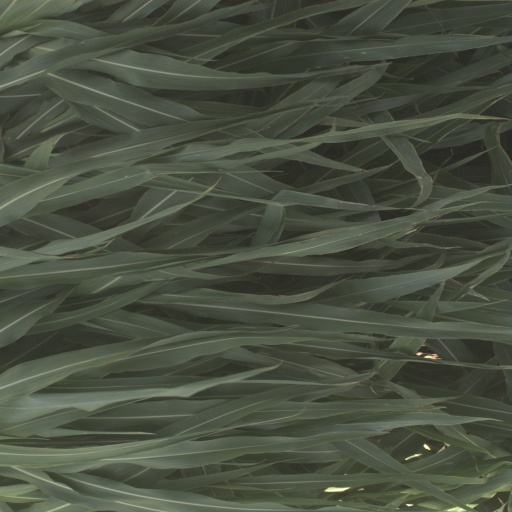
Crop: sorghum